CinemaScope

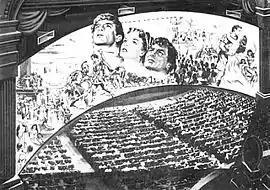
A promotional poster advertising "The Robe" and CinemaScope. The small box in the center represents a regular-width screen. The curvature and width of the screen have been greatly exaggerated; it looks more like a Cinerama screen. Unlike Cinerama screens, CinemaScope screens were rectangular, and only 86% wider than standard ratio.

Fox selected "The Robe" as the first film to start production in CinemaScope, a project chosen because of its epic nature. During its production, "How to Marry a Millionaire" and "Beneath the 12-Mile Reef" also went into CinemaScope production. "Millionaire" finished production first, before "The Robe", but because of its importance, "The Robe" was released first.